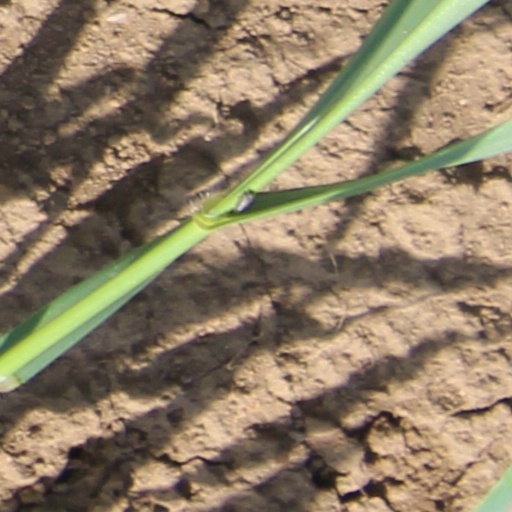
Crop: wheat